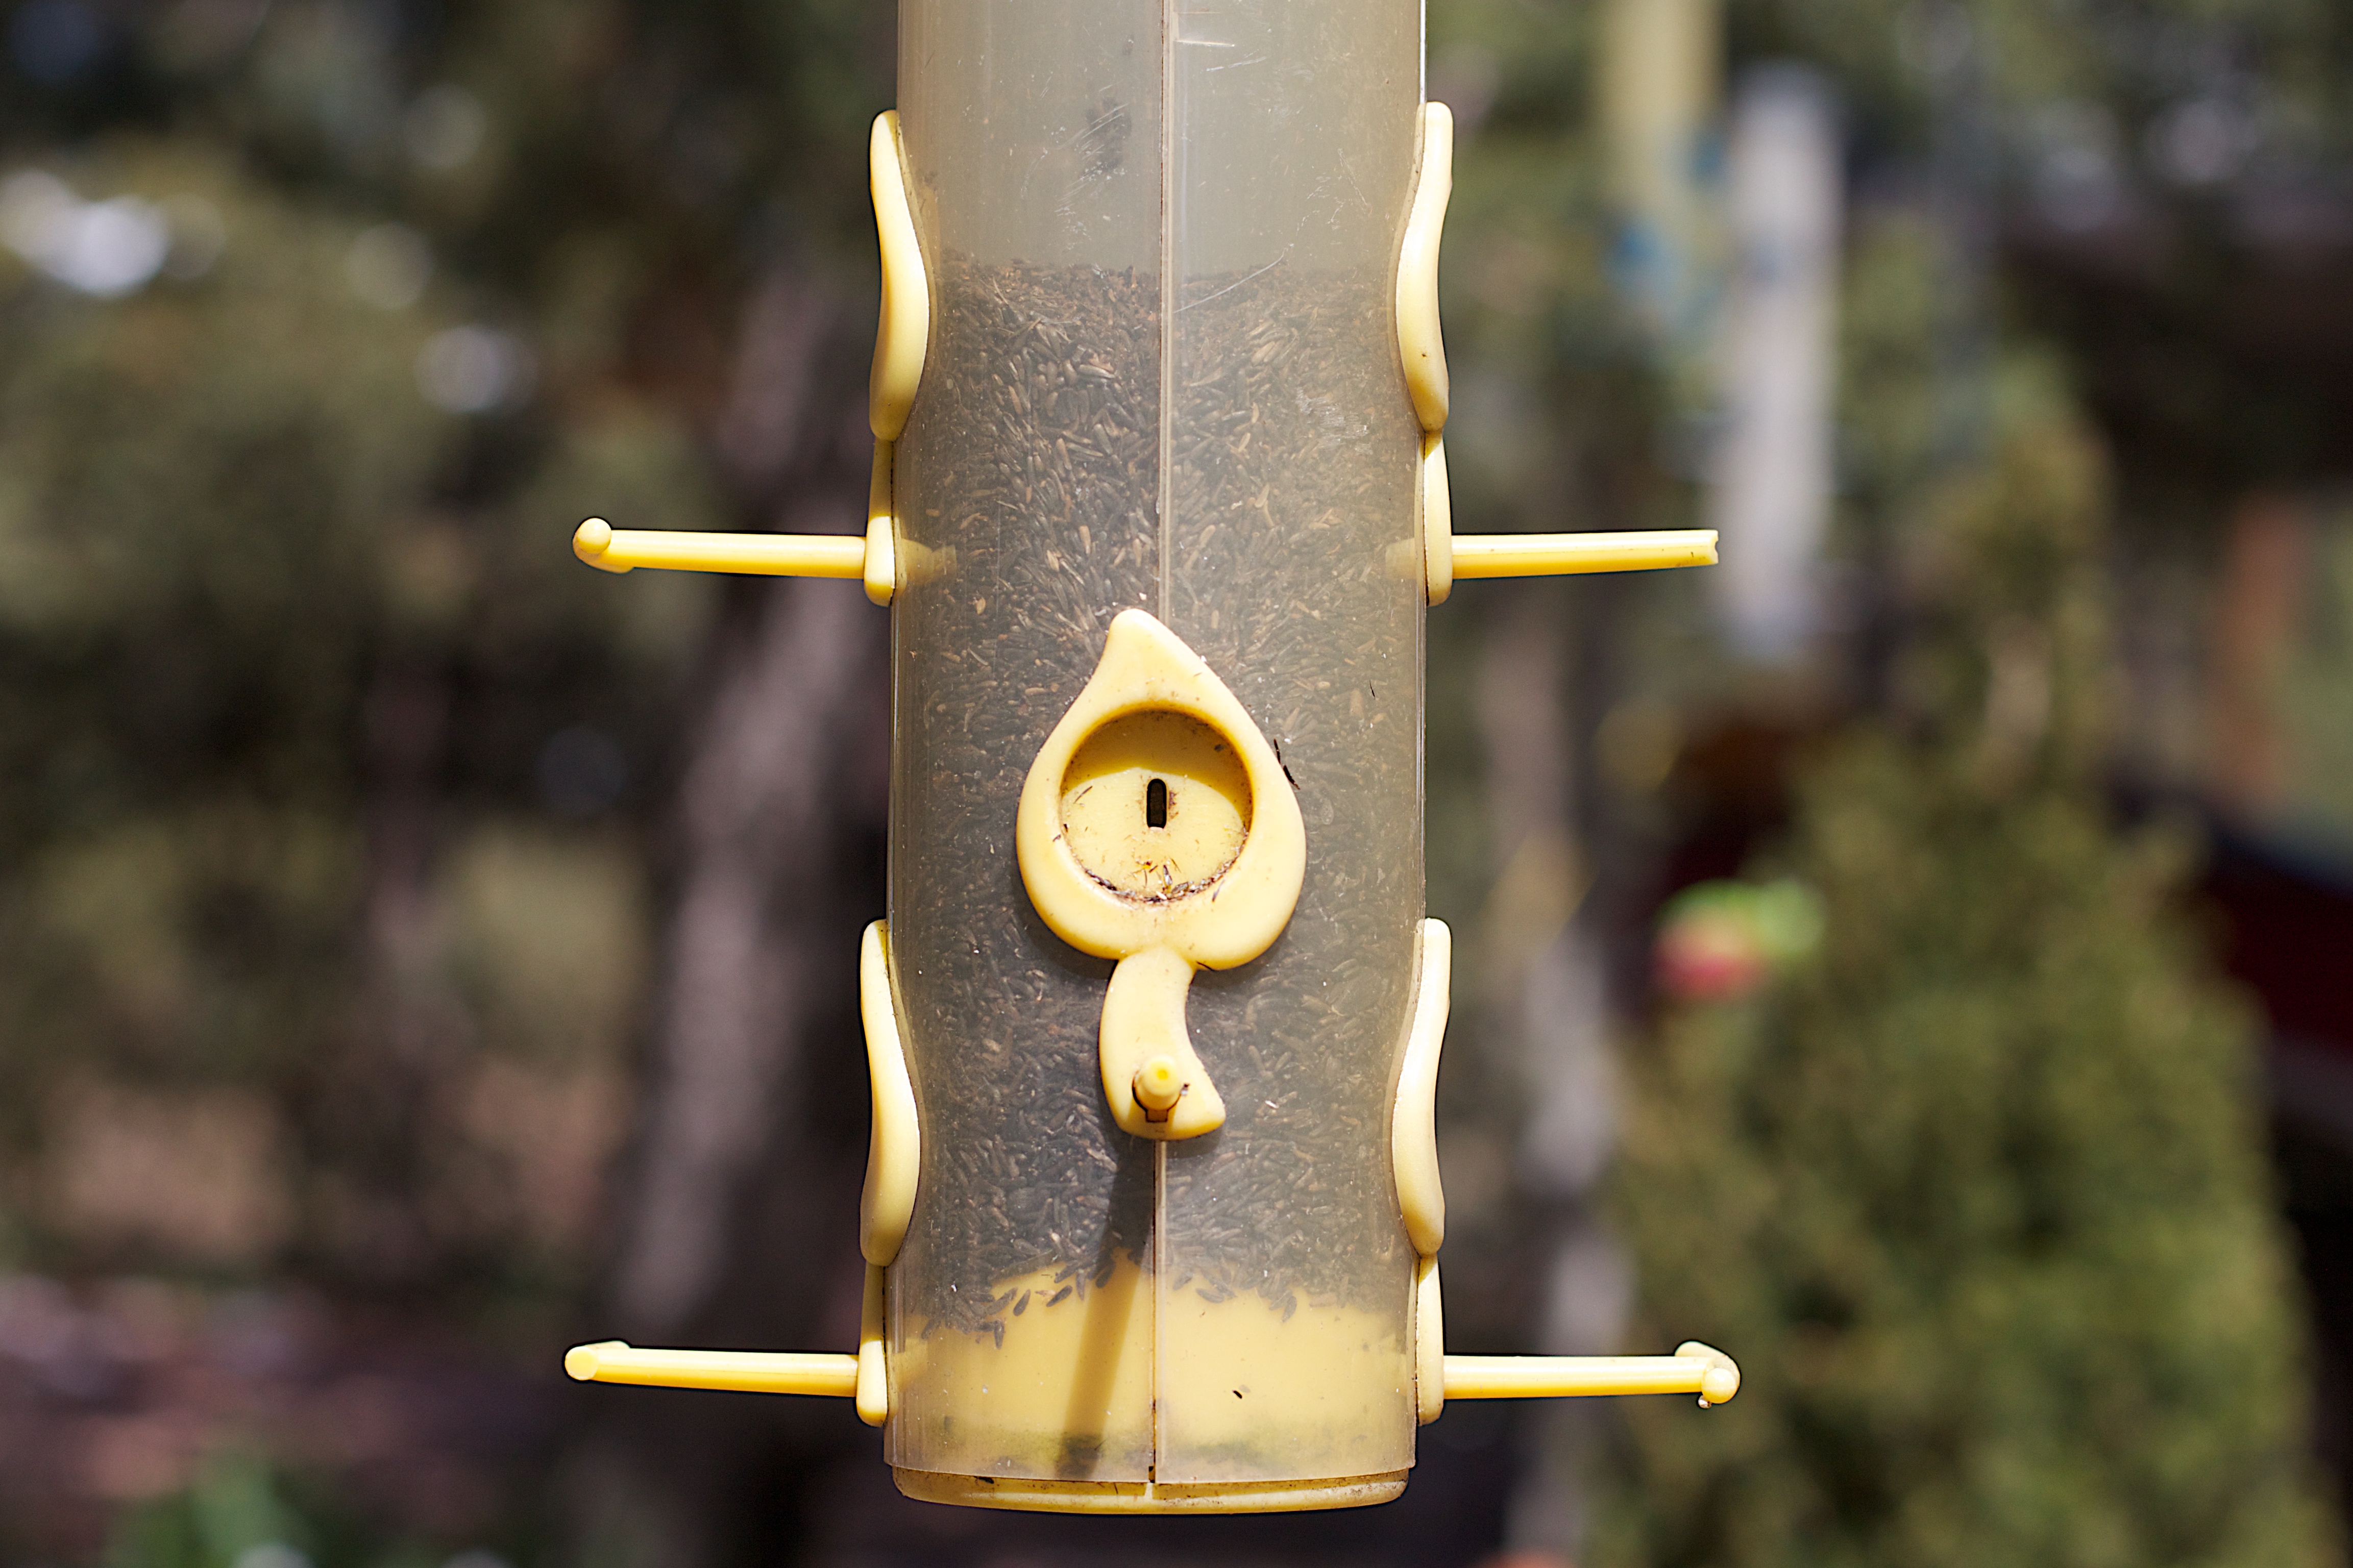
yellow, lighting, carving